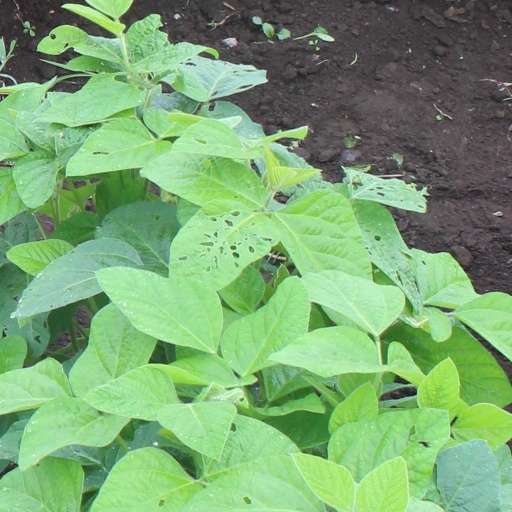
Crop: soybean